En ven i bolignøden

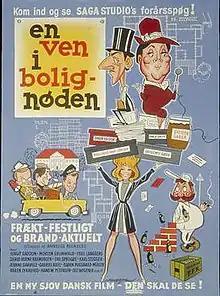
Poster by Aage Lundvald

En ven i bolignøden is a Danish 1965 film directed by Annelise Reenberg and with a script by Peer Guldbrandsen.